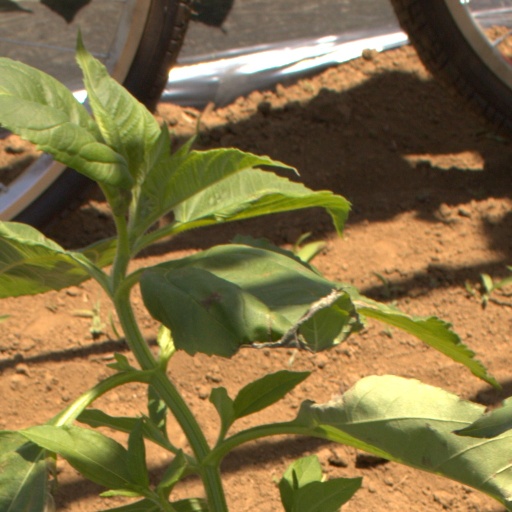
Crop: Jerusalem artichoke